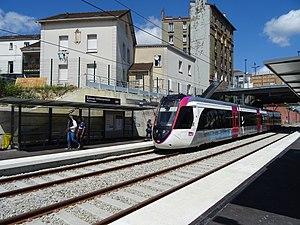
U 53600 à quai à proximité de l'abri de la gare d'Epinay-Villetaneuse (Montmagny) direction Le Bourget.
La liste des stations du tramway d'Île-de-France propose un aperçu des stations actuellement en service sur les lignes de tramway d'Île-de-France, en France. La première ligne a ouvert en 1992. L'ensemble des lignes, qui ne sont pas toutes en correspondance entre elles, comprend 204 stations, depuis le 14 décembre 2019, date d'extension de la ligne 4 du tramway d'Île-de-France.